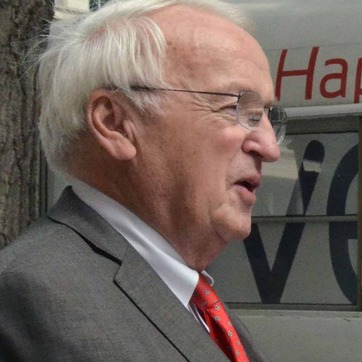
Material: skin